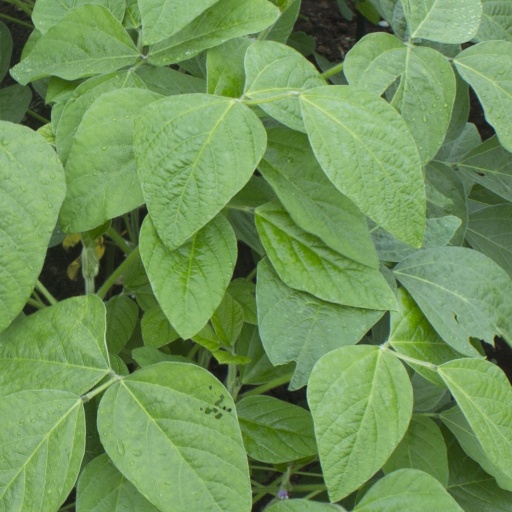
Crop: soybean